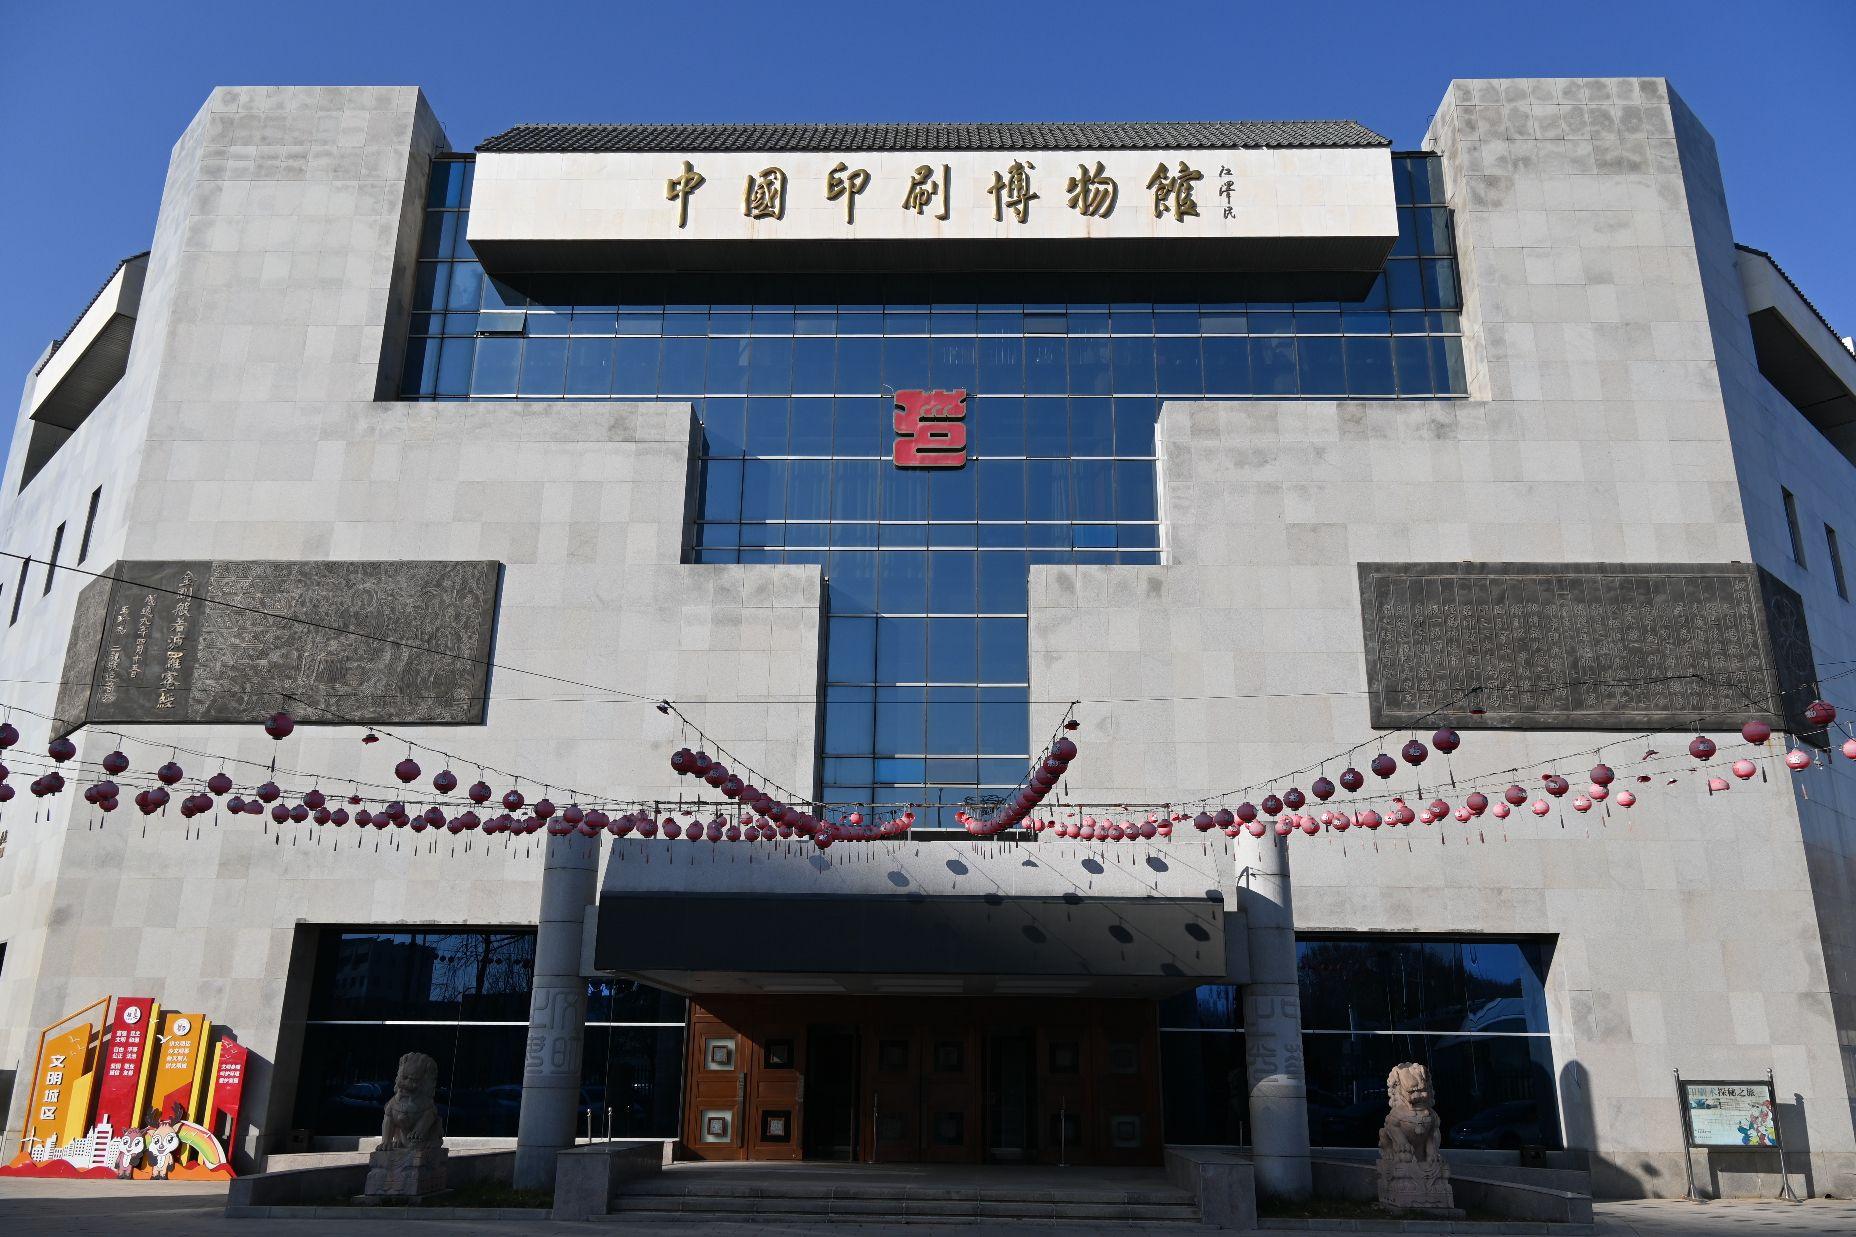
地标名称：中国印刷博物馆
所在城市：北京市·大兴区